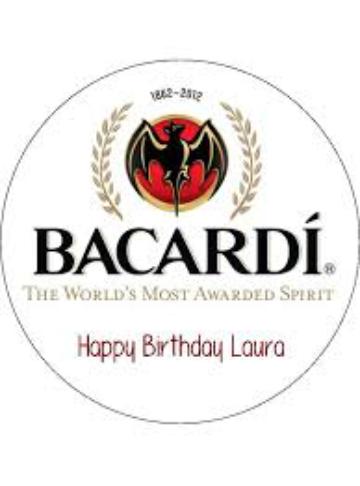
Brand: Bacardi
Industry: Food